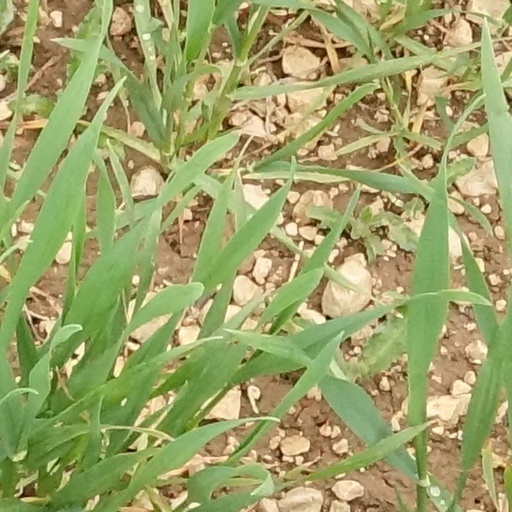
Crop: wheat